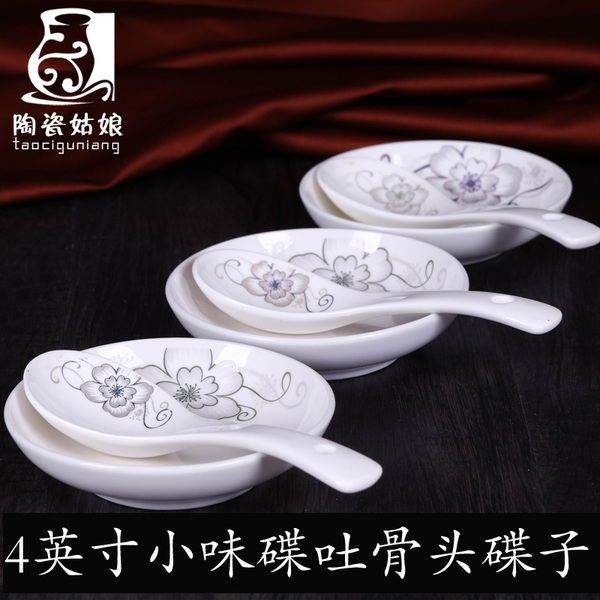
Label: trash